Cove Energy plc

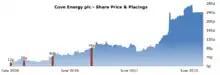
Share price of Cove Energy

In early 2009, Michael Blaha and John Craven, two industry veterans, teamed up to create a new oil & gas explorer with a focus on the largely unexplored deep waters of East Africa and the Eastern Mediterranean. They joined the Board of Directors of Lapp Plats plc, a cash-shell listed on the Alternative Investment Market of the London Stock Exchange and renamed the company Cove Energy plc.